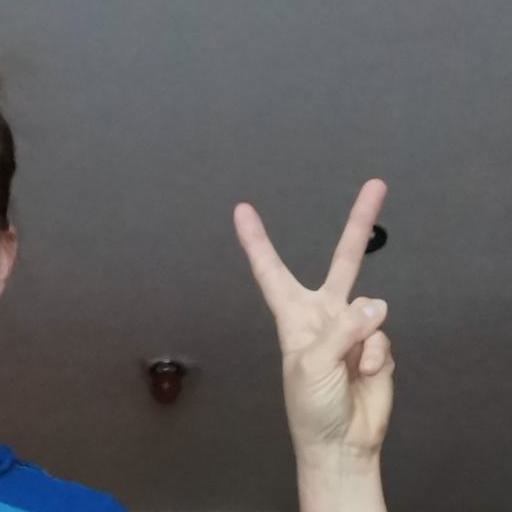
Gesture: peace